Series 8, Episode 1 (Spooks)

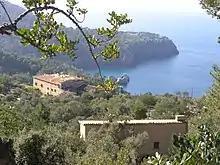
A few scenes were shot on location in Deià, Majorca, which the producers believed was a suitable surrogate for Cyprus.

Filming took place throughout April 2009. Before it began, production designer Anthony Ainsworth partly reconstructed the Grid set to give it more of a concrete, underground bunker, feel. Though more television series in the UK are adopting high-definition cameras, the "Spooks" producers decided to continue using hand held standard-definition ones, which were more compact and flexible; the producers felt that using high-definition cameras would sacrifice the filming style of the series. For instance, a hand held camera would allow the crew to film one long take following cast members through tight spaces, like an average London flat. High-definition cameras would lose that ability.